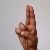
The image shows a hand gesture representing the letter 'U' in Indian Sign Language.